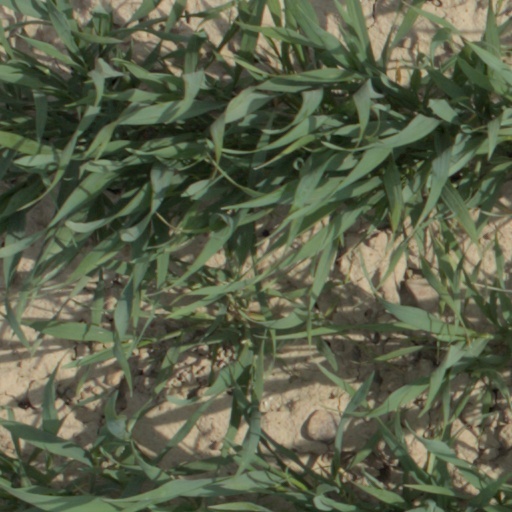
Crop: wheat